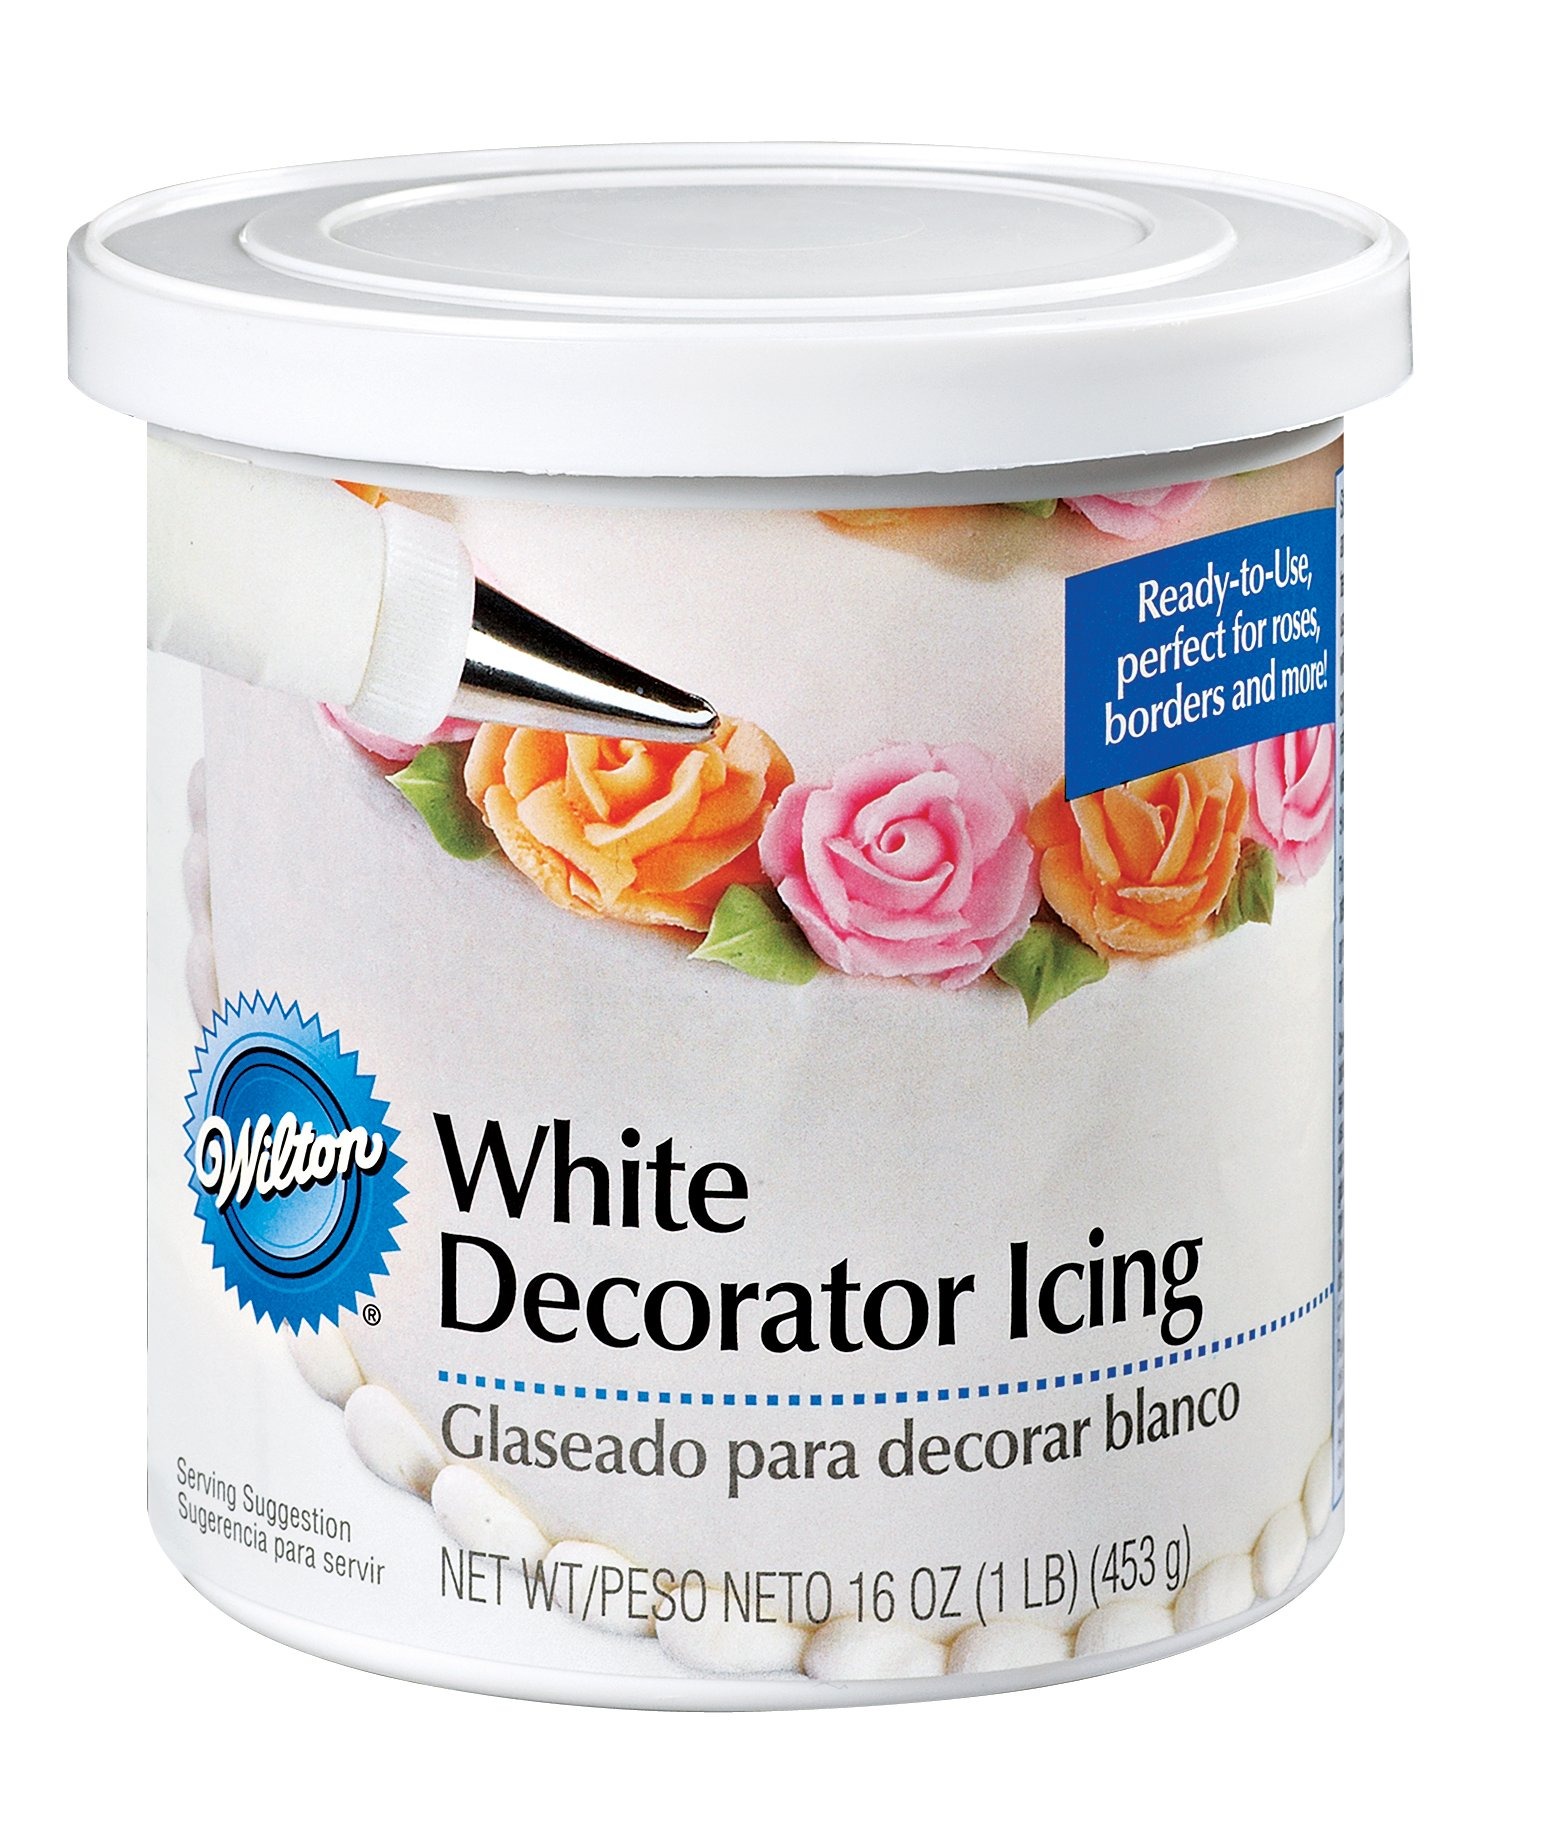
Item Name: Wilton Ready To Use Decorator Icing, White
Bullet Point 1: 1 lb. can white
Bullet Point 2: One can covers two 8 or 9 inch layers or one 9 x 13 inch cake
Bullet Point 3: Ideal stiff consistency for making roses and flowers with upright petals
Value: 1.0
Unit: Count

Price: 7.65